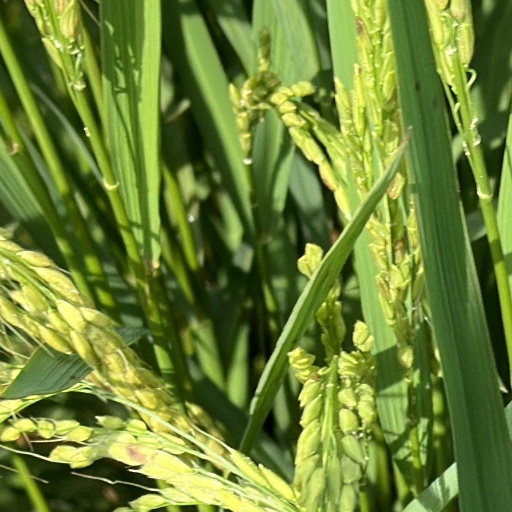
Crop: rice